String Quintet No. 3 (Mozart)

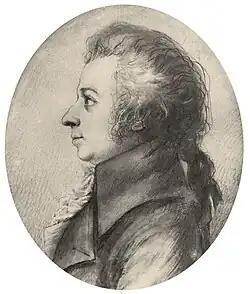
Stock's 1789 miniature of Mozart

The String Quintet No. 3 in C major, K. 515 was written by Wolfgang Amadeus Mozart. Like all of Mozart's string quintets, it is a "viola quintet" in that it is scored for string quartet and an extra viola (two violins, two violas and cello).